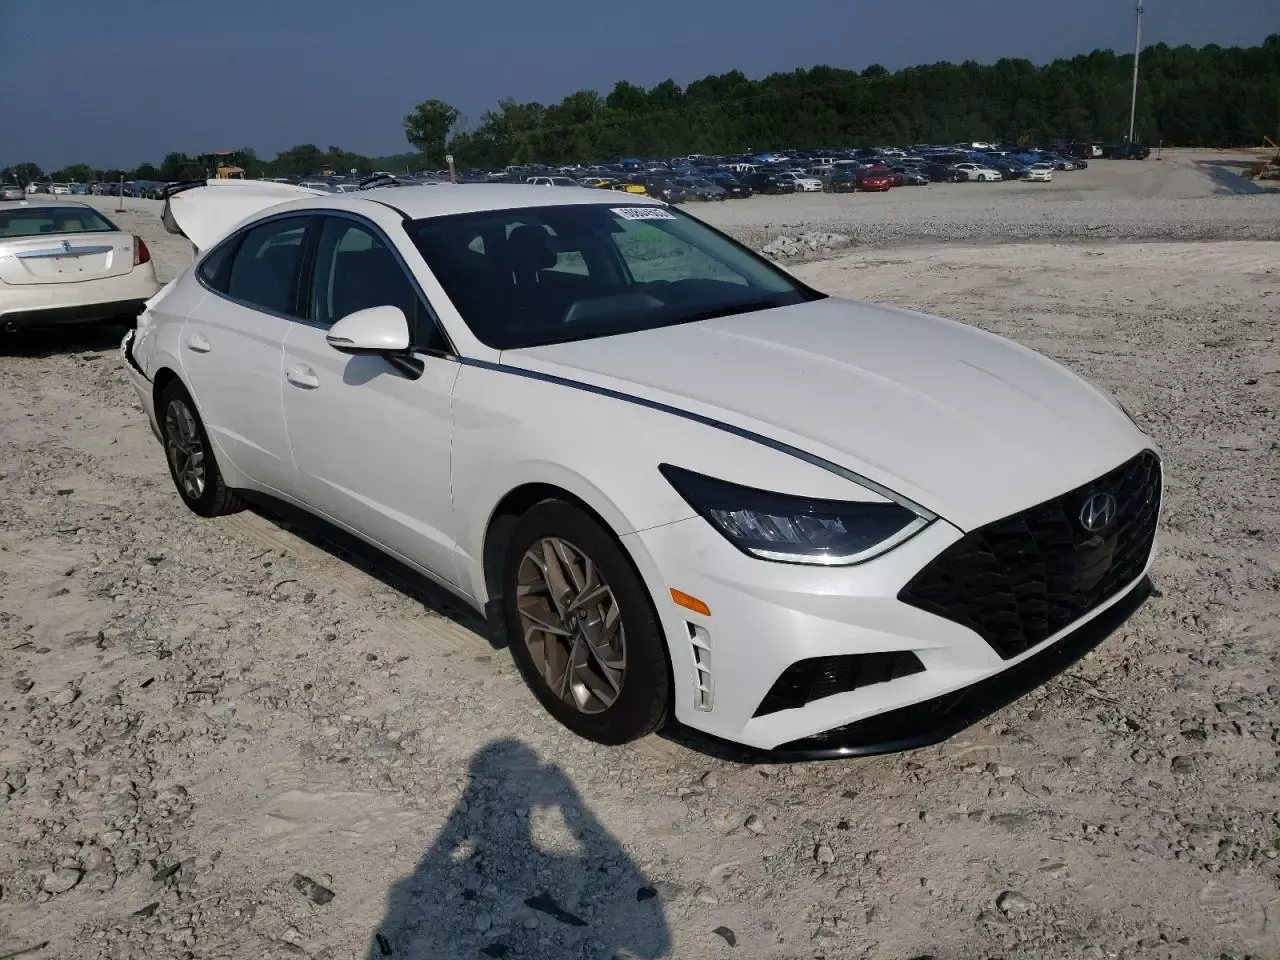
Aucun dommage détecté.
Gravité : aucun